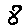
Label: 8